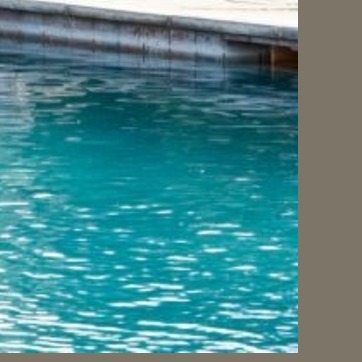
Material: water